Chicago Options Associates

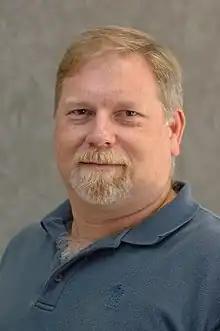
Michael E. Davis in 2006

Chicago Options Associates is a finance company incorporated in Chicago, Illinois, which specializes in trading options and futures contracts. It was founded in 1987 by Michael E. Davis (a 1983 MBA graduate from the University of Chicago) and Oliver R. W. Pergams, who received a bachelor's degree from that school in 1981. The company originally had offices in Chicago and Philadelphia, Pennsylvania. The chief executive officer of Chicago Options Associates in 1994 was Michael Davis, and the company had established a successful reputation in Chicago.